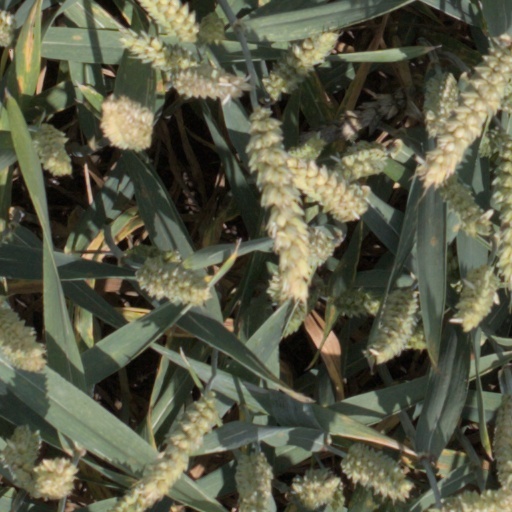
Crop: wheat